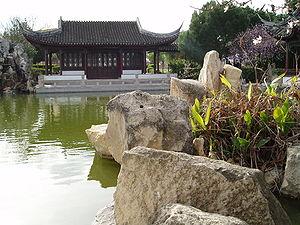
Santa Luċija est un petit village de 3 000 habitants développé au cours du XXᵉ siècle à Malte.